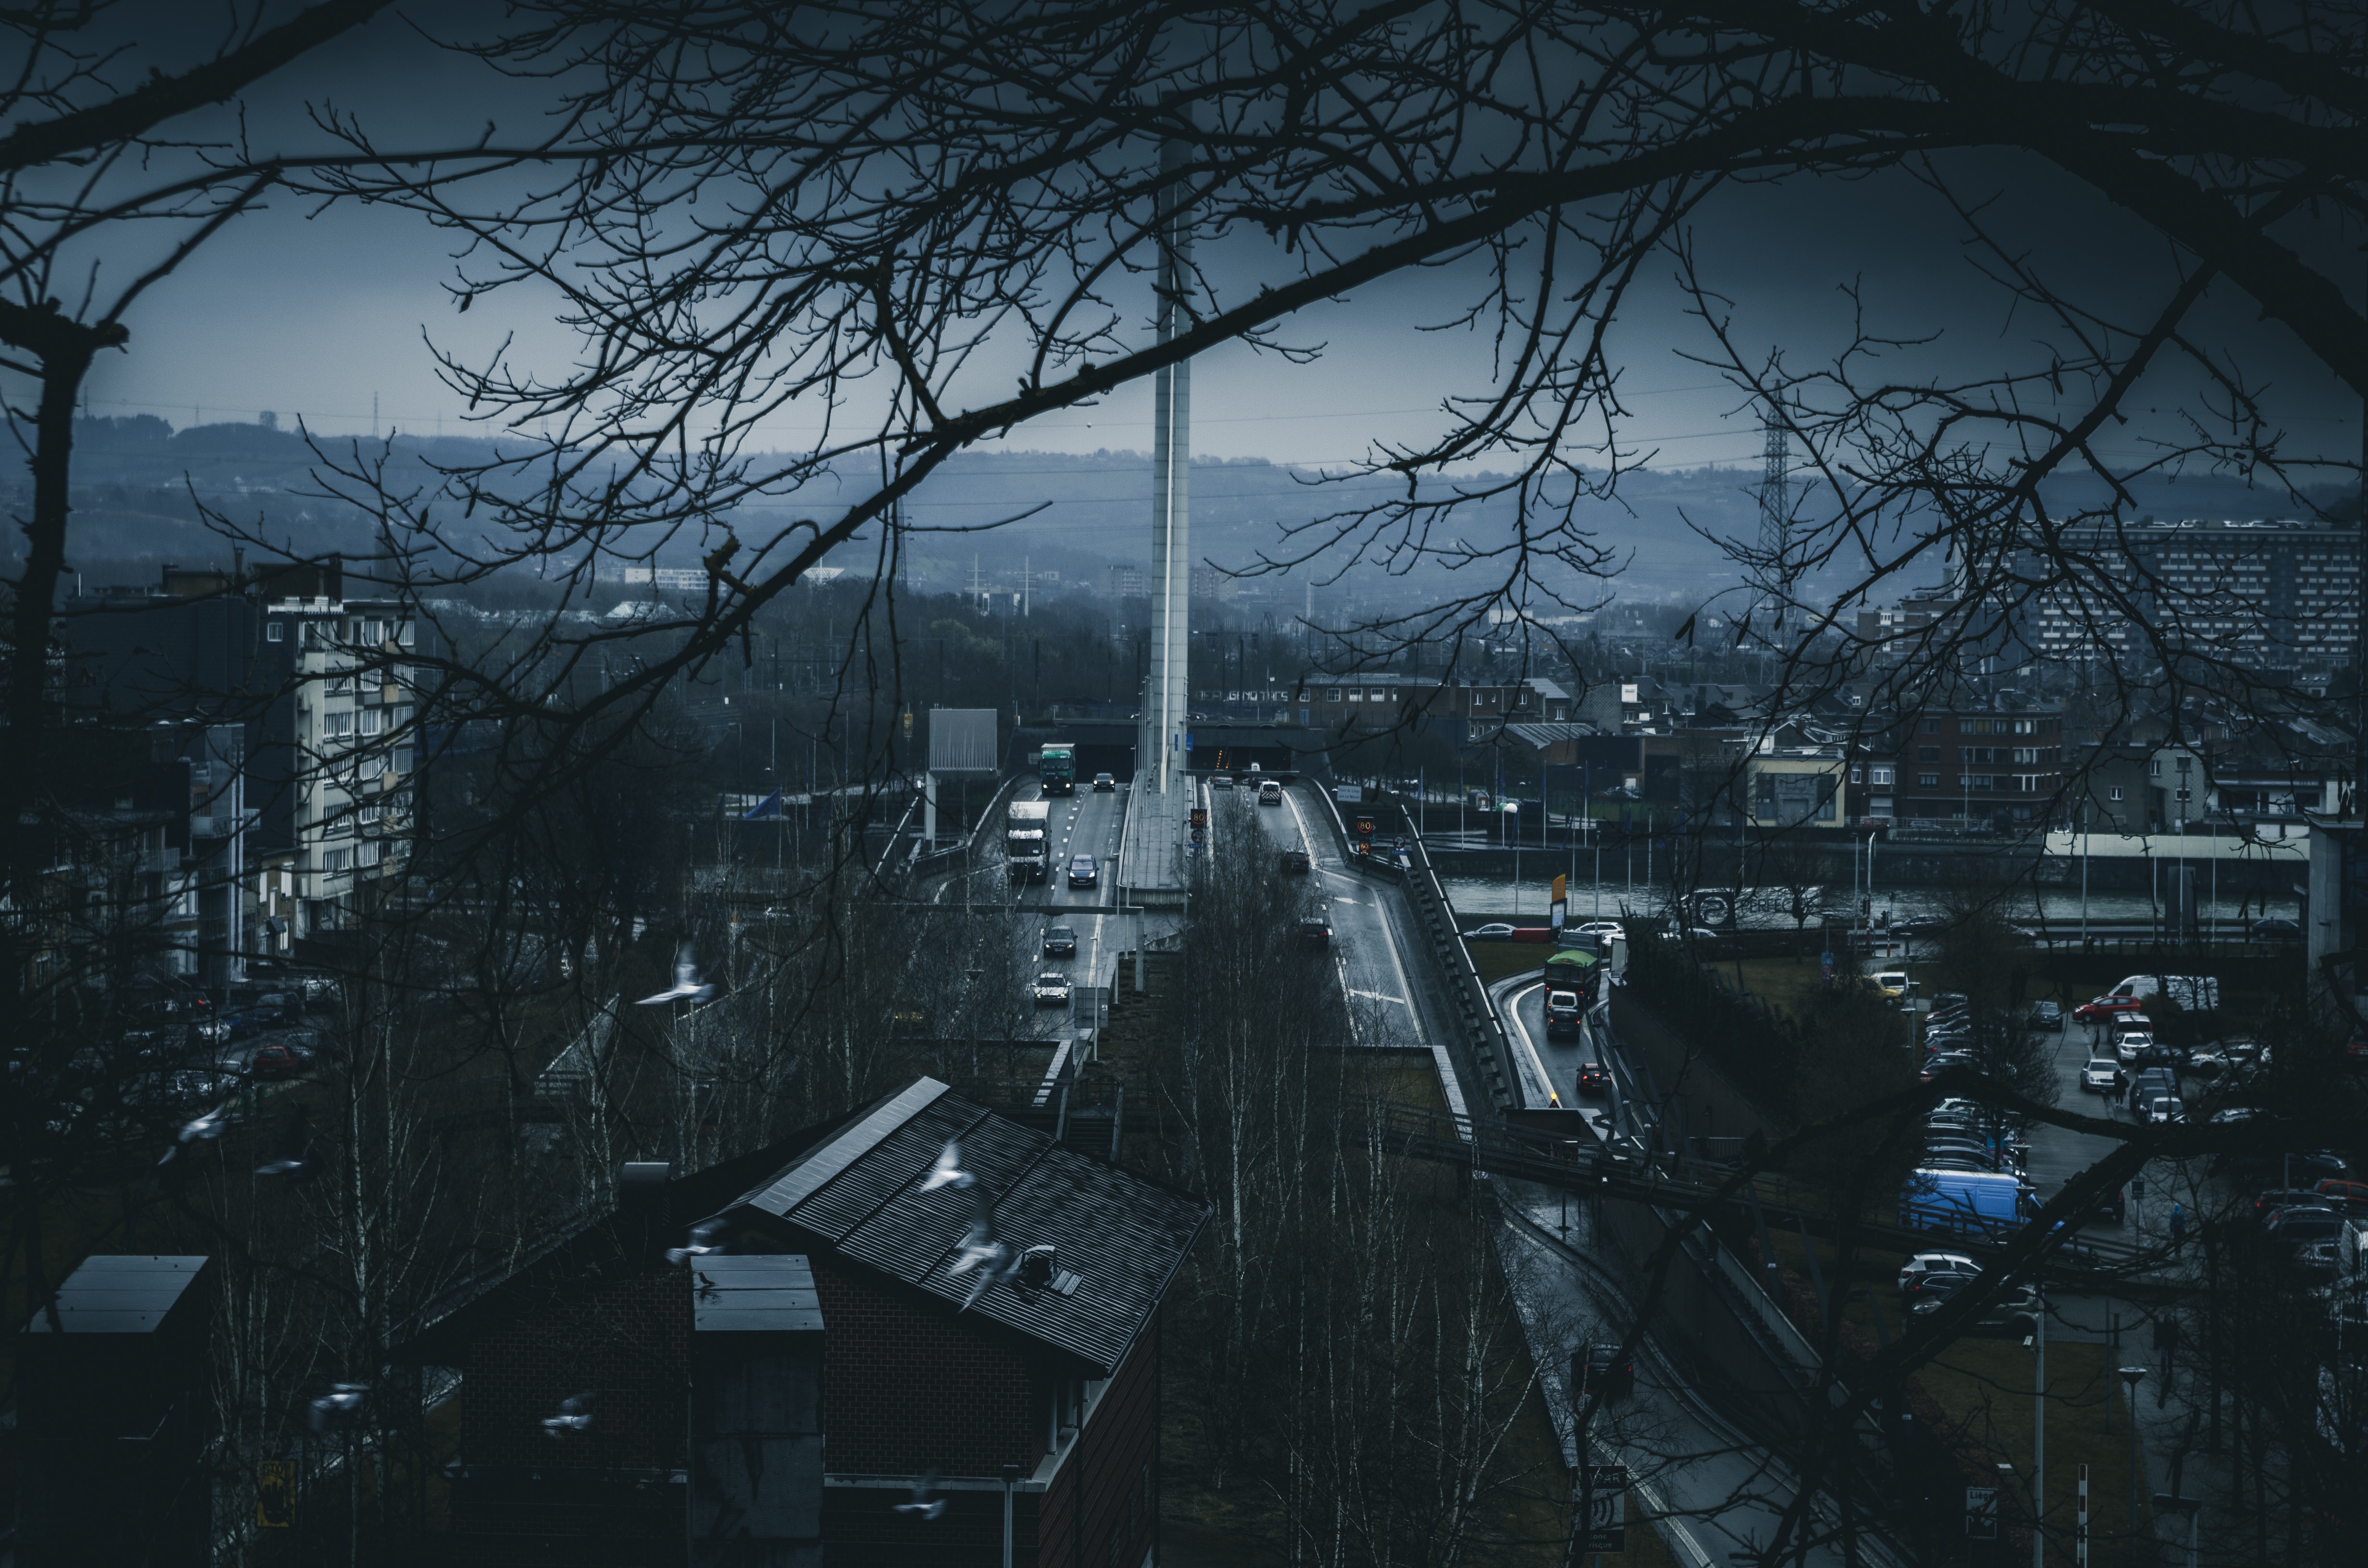
sky, atmospheric phenomenon, tree, atmosphere, urban area, darkness, black and white, monochrome, branch, winter, architecture, photography, city, night, landscape, plant, metropolis